No. 62 Squadron RAF

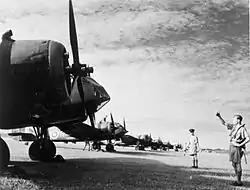
Bristol Blenheims of No. 62 Squadron at Singapore, February 1941

On 30 April 1942, the squadron reformed when No. 139 Squadron, equipped with Hudsons and based at Calcutta was renumbered. The squadron was a General Reconnaissance unit, flying coastal reconnaissance and anti-submarine patrols off the coast of Burma. On 18 August, one of the squadron's Hudsons drove off a Japanese flying boat attacking the merchant ship SS "Itinda".